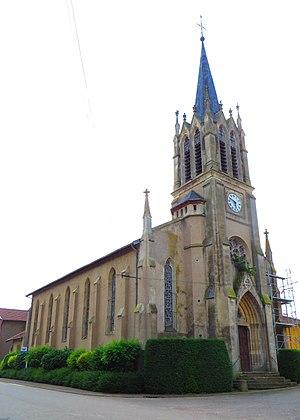
Armaucourt Église Saint-Paul
Armaucourt est une commune française située dans le département de Meurthe-et-Moselle en région Grand Est.